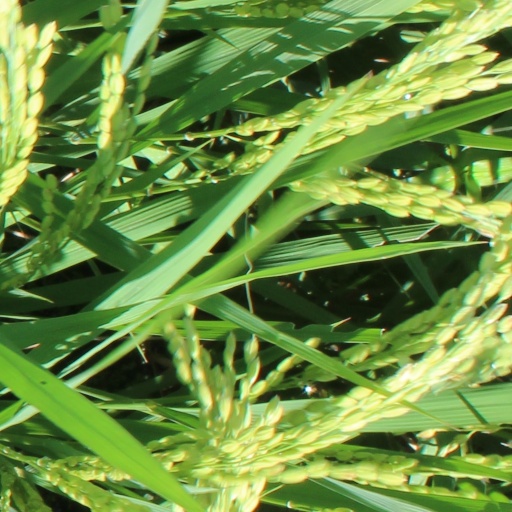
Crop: rice